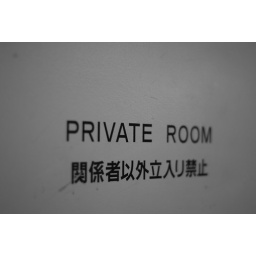
Private Room in English and Japanese in black & white